Concrete sleeper

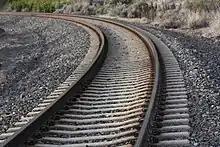
BNSF line north of Yakima, Washington

Advantages include: They do not rot like timber sleepers, are fire proof, their extra weight makes track more stable (particularly with changes in temperature), they can withstand fire hazards better than wooden sleepers, they give more retentivity to the track, they have a longer life than wooden sleepers, and they need less maintenance, resulting in lower ongoing costs and fewer track closures. Additionally, concrete sleepers are not soaked in creosote like most wooden sleepers (used mainly in Europe), therefore they are environmentally friendlier.